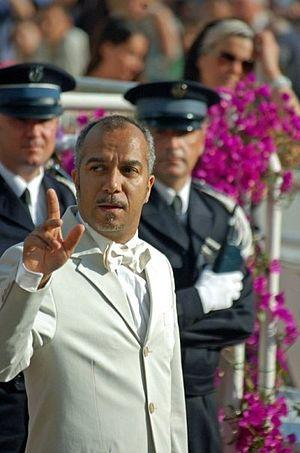
Pascal Légitimus au festival de Cannes
Pascal Légitimus, né le 13 mars 1959 à Paris, est un humoriste, acteur, scénariste, réalisateur et producteur du cinéma français.